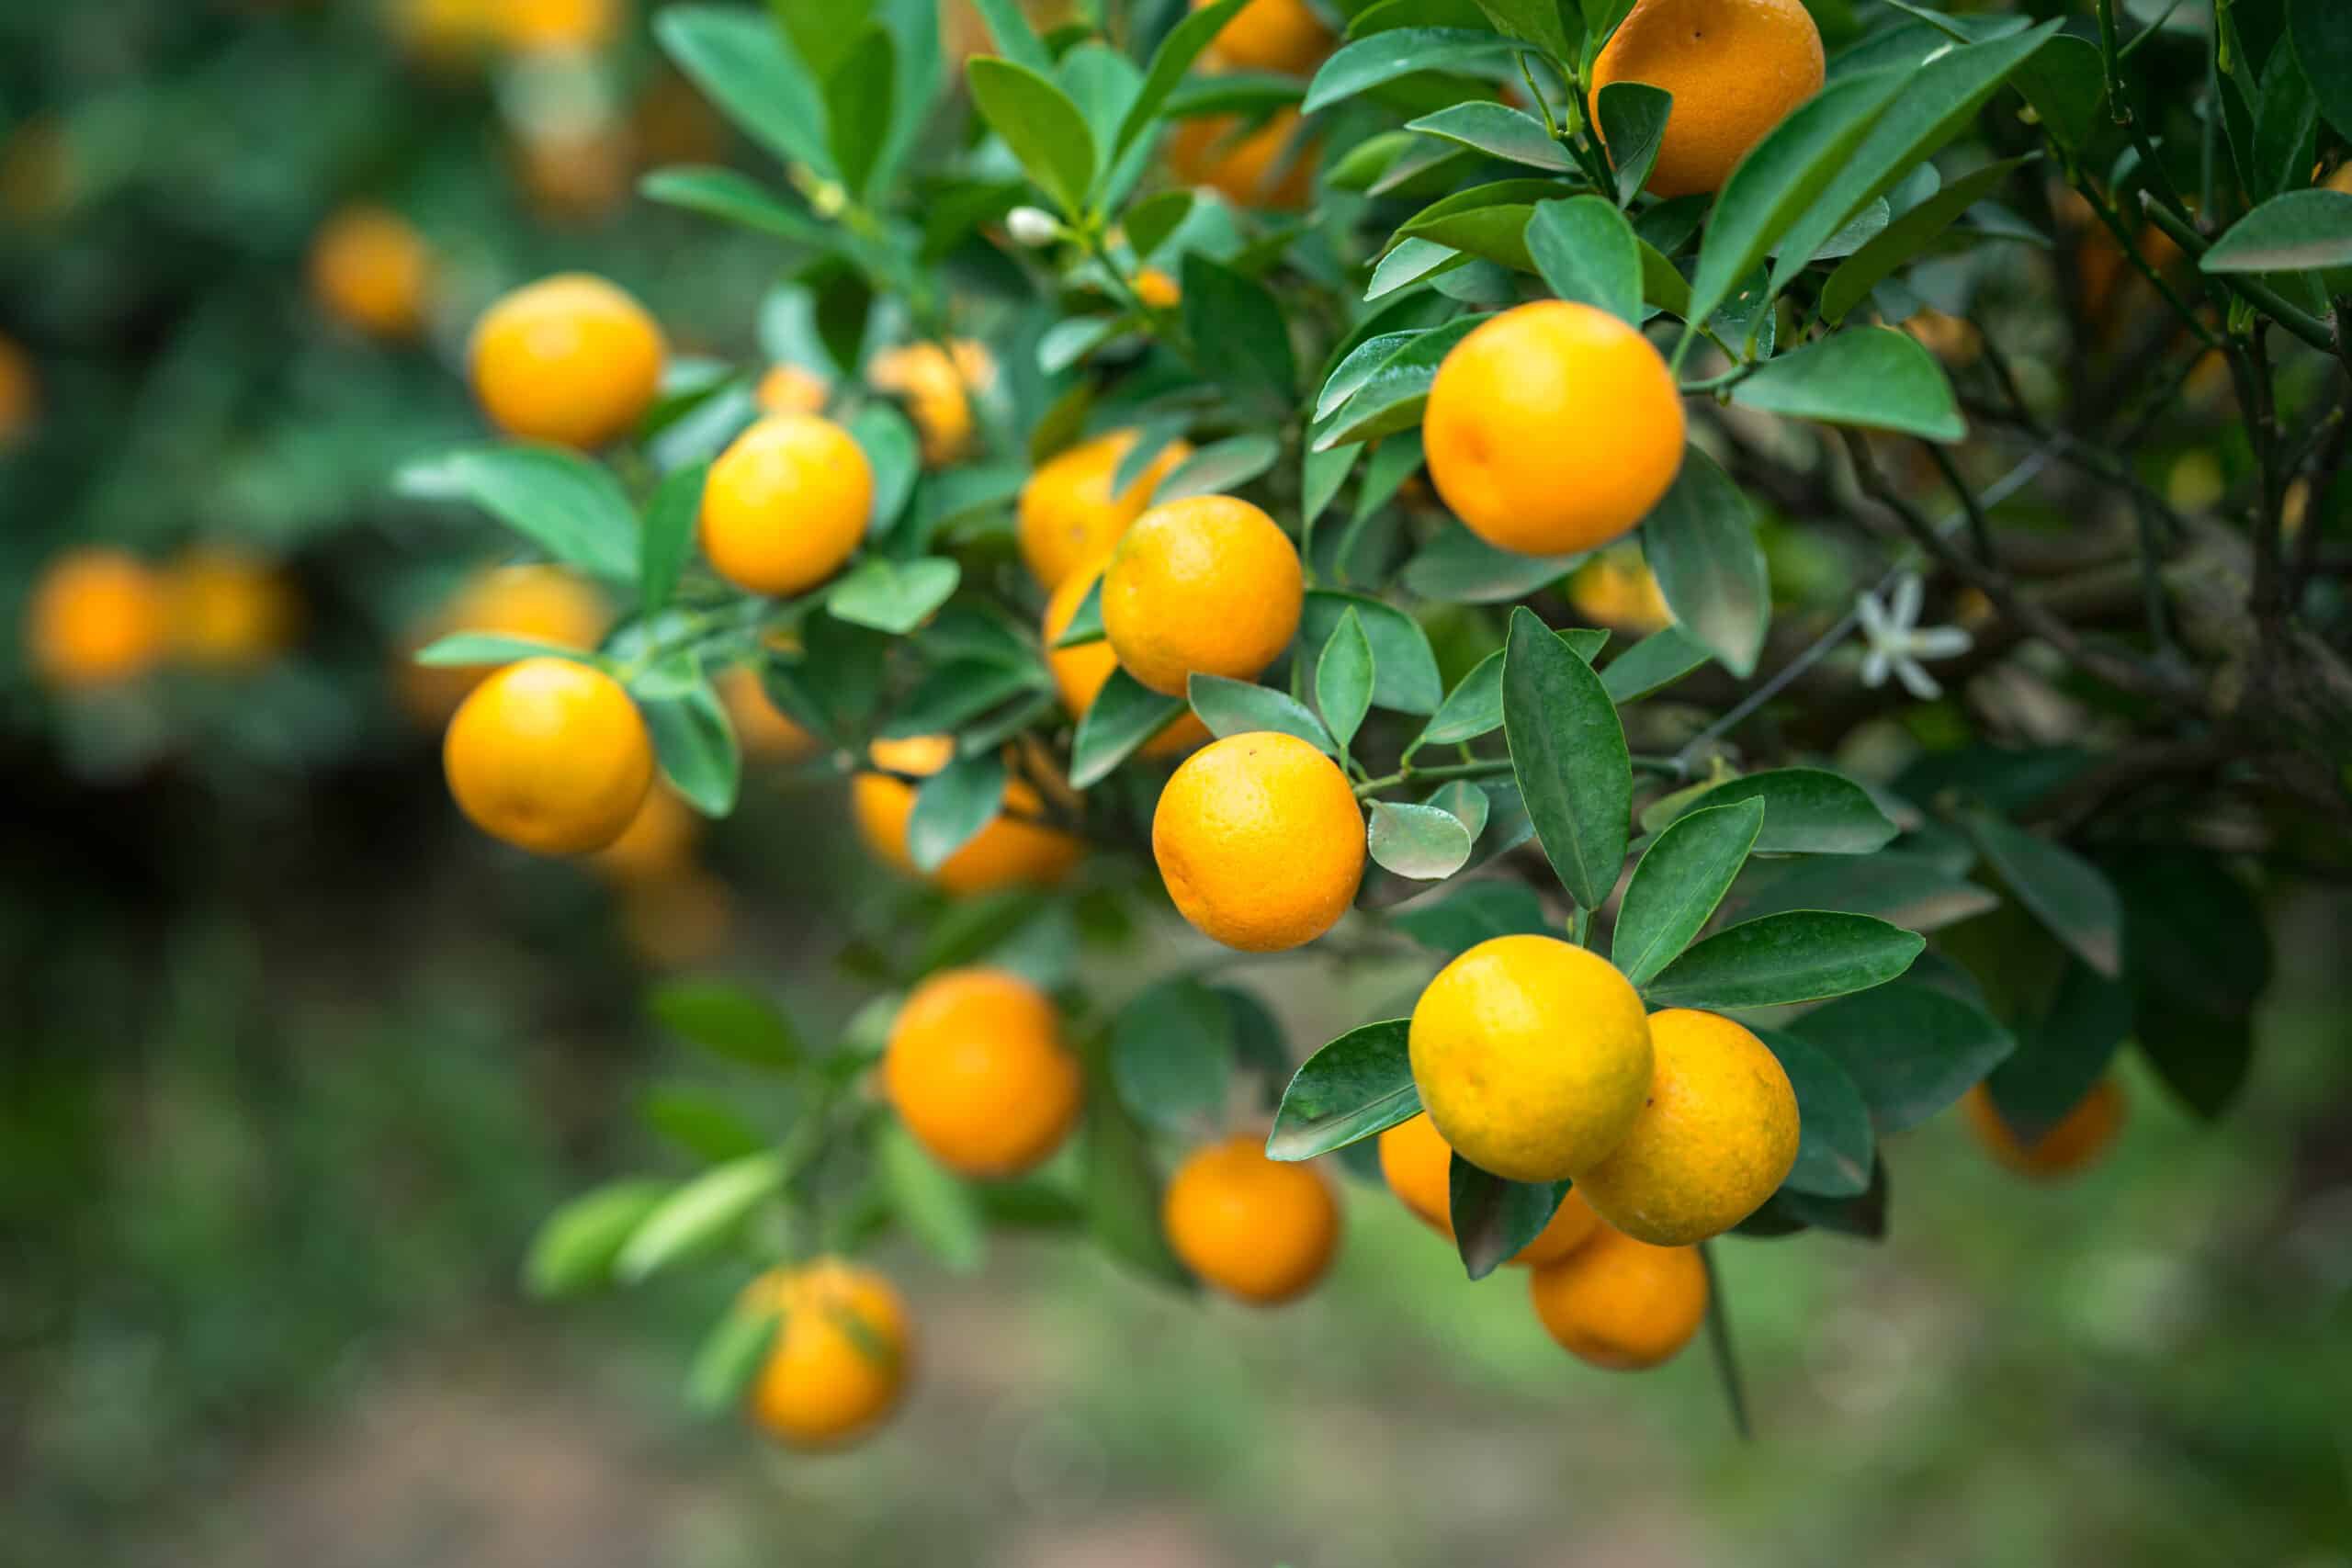
Label: Orange